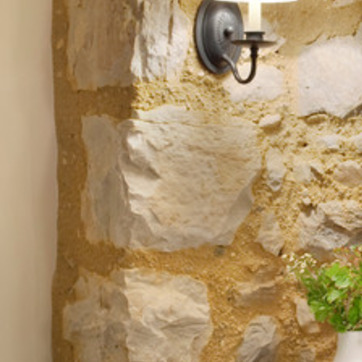
Material: stone